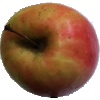
Label: apple_pink_lady